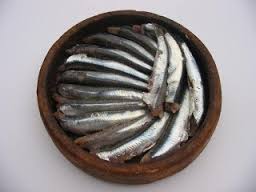
Yemek: hamsi